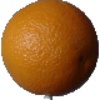
Label: Orange 1